Allschwil

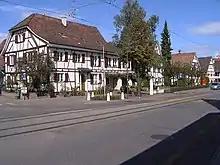
Restored Half Timbered houses in the center of Allschwil

Allschwil has a population of . , 20.0% of the population are resident foreign nationals. Over the last 10 years (1997–2007) the population has changed at a rate of -0.2%.